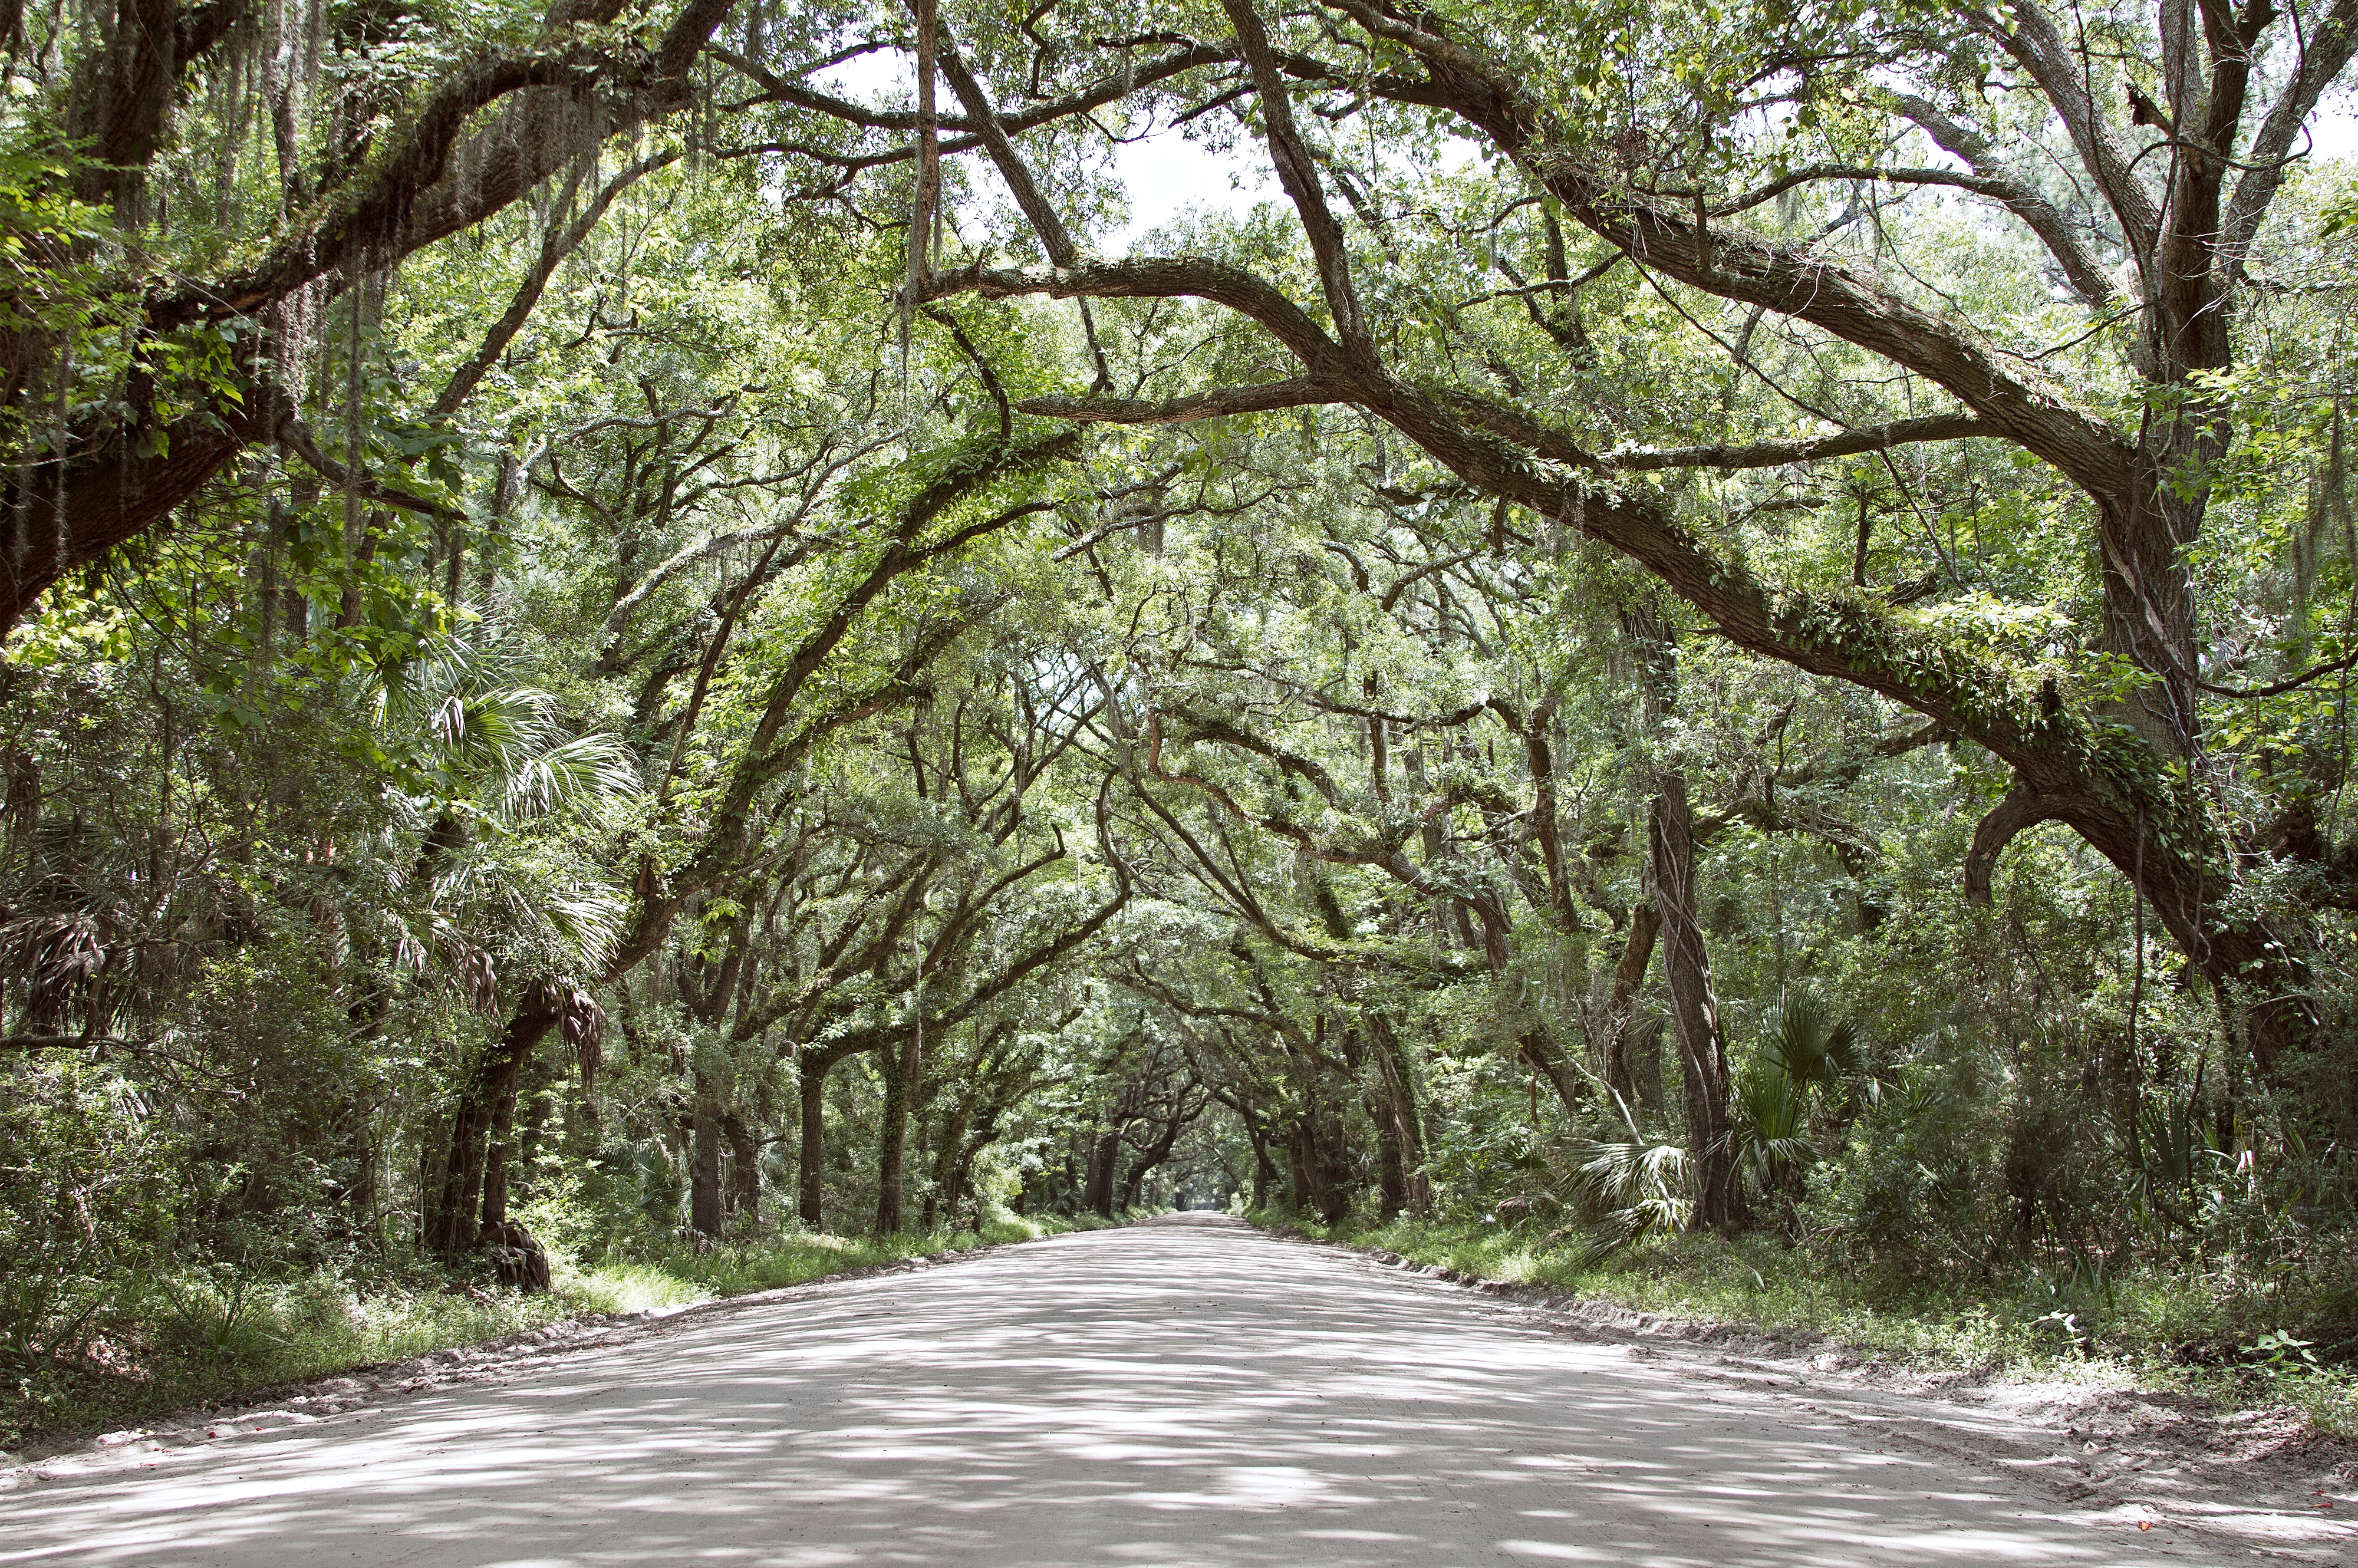
tree, forest, branch, plant, trail, leaf, flower, jungle, park, rainforest, deciduous, woodland, habitat, ecosystem, natural environment, woody plant